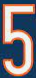
Number: 5